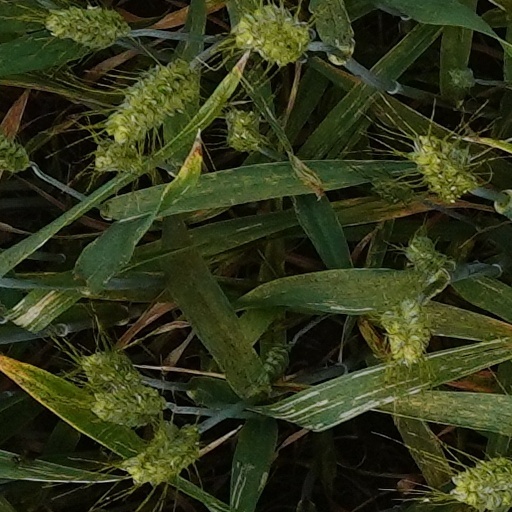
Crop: wheat